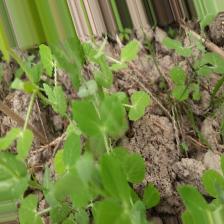
Label: Powdery Mildew